George of Poděbrady

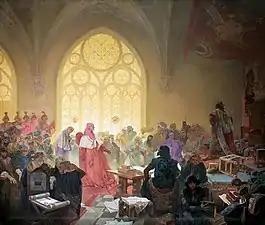
"George of Poděbrady, "King of Two Peoples": Treaties Are to Be Observed". (1923) A painting by Alfons Mucha, part of his monumental cycle "The Slav Epic", depicts papal nuncio Fantinus de Valle reminding to king his coronation promise to bring Bohemia "back to the womb of the true Church" and exterminate "heretics" (i.e. Utraquists / Hussites), while the king passionately objects that he isn't a heretic but maintain faithfulness to the faith – "according to his conscience"

The struggle of the Hussites against the papal party continued uninterruptedly, and the position of George became a very difficult one when the young king Ladislaus, who was crowned in 1453, expressed his pro-Roman sympathies, though he had recognized the compacts and the ancient privileges of Bohemia. In 1457 King Ladislaus died suddenly and some voices accused George of having poisoned him. However, research in 1985 proved acute leukemia as the cause of death.